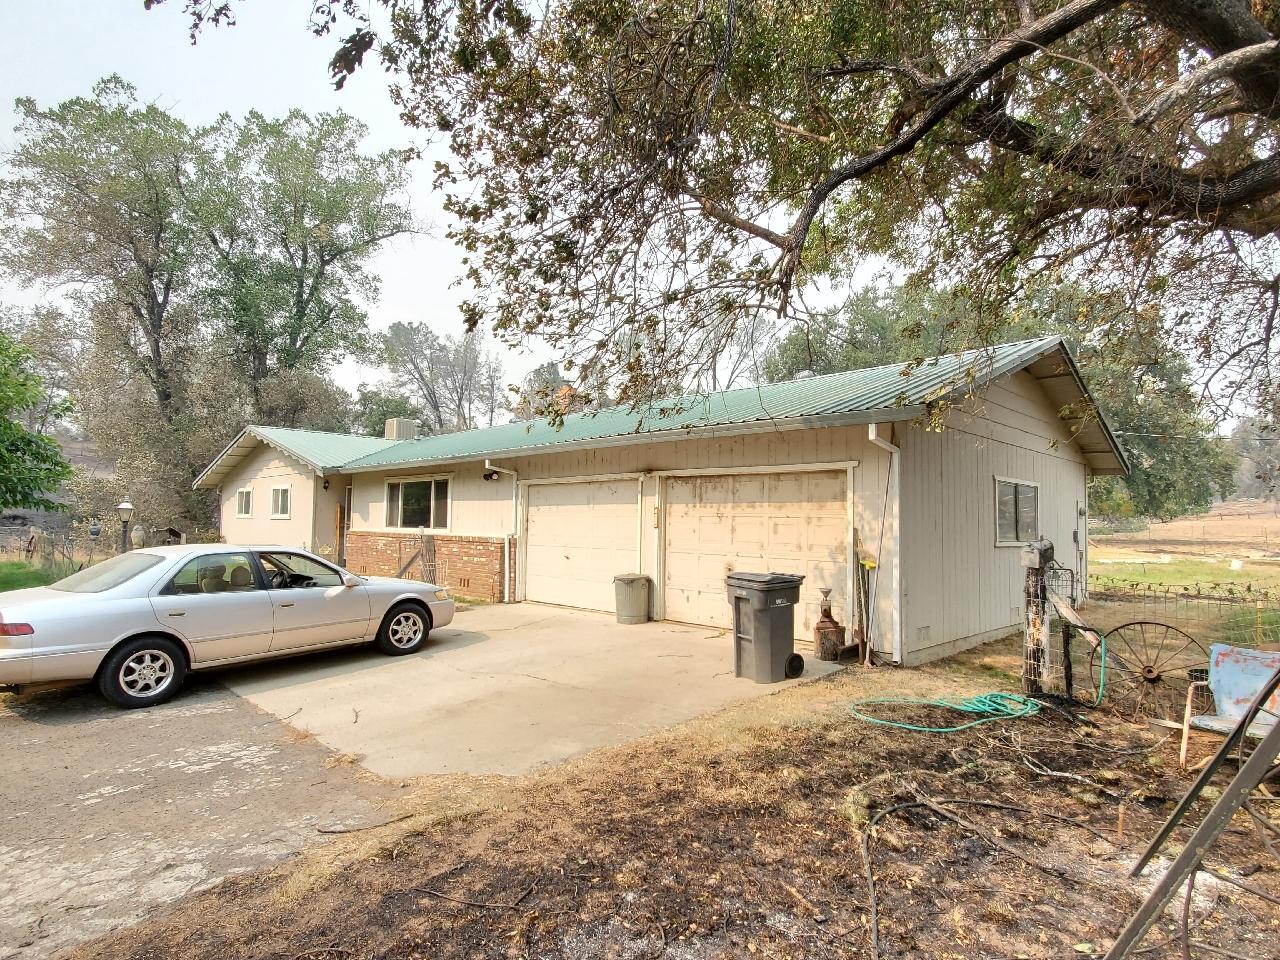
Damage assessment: affected